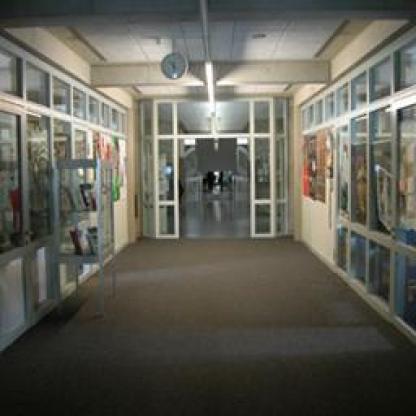
Scene: Indoor